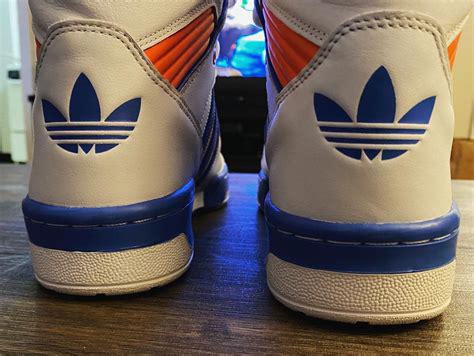
Brand: Adidas
Model: Rivalry